Madison County Courthouse (Iowa)

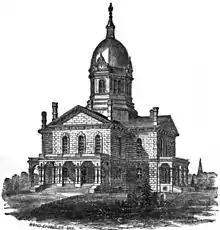
Courthouse in 1869

Madison County was organized in 1850 and Winterset was chosen as the county seat the same year. The first court sessions were held in different stores and taverns. The county's first courthouse was a double log structure built in 1849 on Monumental Square in Winterset. The building was also used for a school, church, and resting spot for travelers.